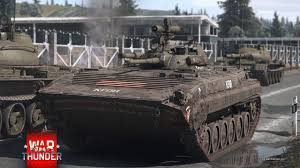
Label: BMP-1